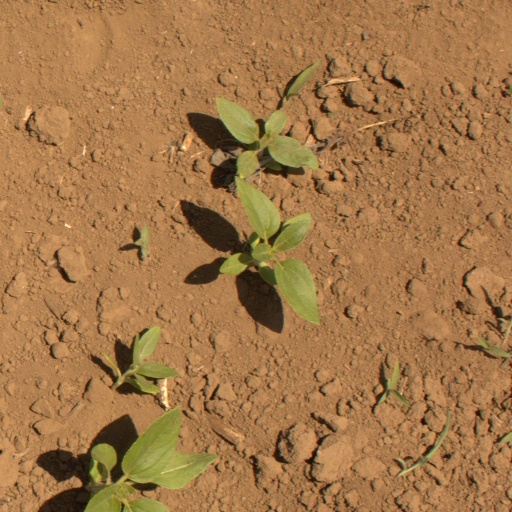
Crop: Jerusalem artichoke